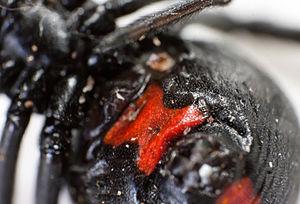
Latrodectus hesperus est une espèce d'araignées aranéomorphes de la famille des Theridiidae. Elle est appelée Veuve noire de l'Ouest.